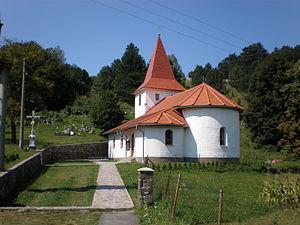
Porúbka est un village de Slovaquie situé dans la région de Prešov.
Porúbka est un village de Slovaquie situé dans la région de Prešov.